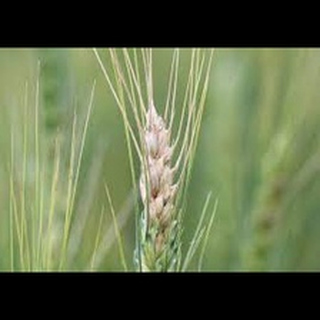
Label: wheat_fusarium_head_blight